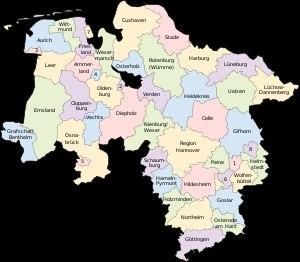
La Fédération de football de Basse-Saxe qui a le même sigle que son organisme directement supérieur) couvre le territoire de la Basse-Saxe.